Hermes

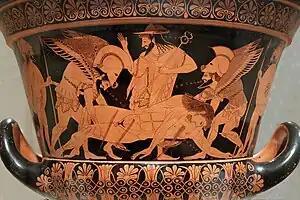
Sarpedon's body carried by Hypnos and Thanatos (Sleep and Death), while Hermes watches. Side A of the so-called "Euphronios krater", Attic red-figured calyx-krater signed by Euxitheos (potter) and Euphronios (painter), c. 515 BC.

The Romans identified the Germanic god Odin with Mercury, and there is evidence that Germanic peoples who had contact with Roman culture also accepted this identification. Odin and Mercury/Hermes share several attributes in common. For example, both are depicted carrying a staff and wearing a wide-brimmed hat, and both are travelers or wanderers. However, the reasons for this interpretation appear to go beyond superficial similarities: Both gods are connected to the dead (Mercury as psychopomp and Odin as lord of the dead in Valhalla), both were connected to eloquent speech, and both were associated with secret knowledge. The identification of Odin as Mercury was probably also influenced by a previous association of a more Odin-like Celtic god as the "Celtic Mercurius".